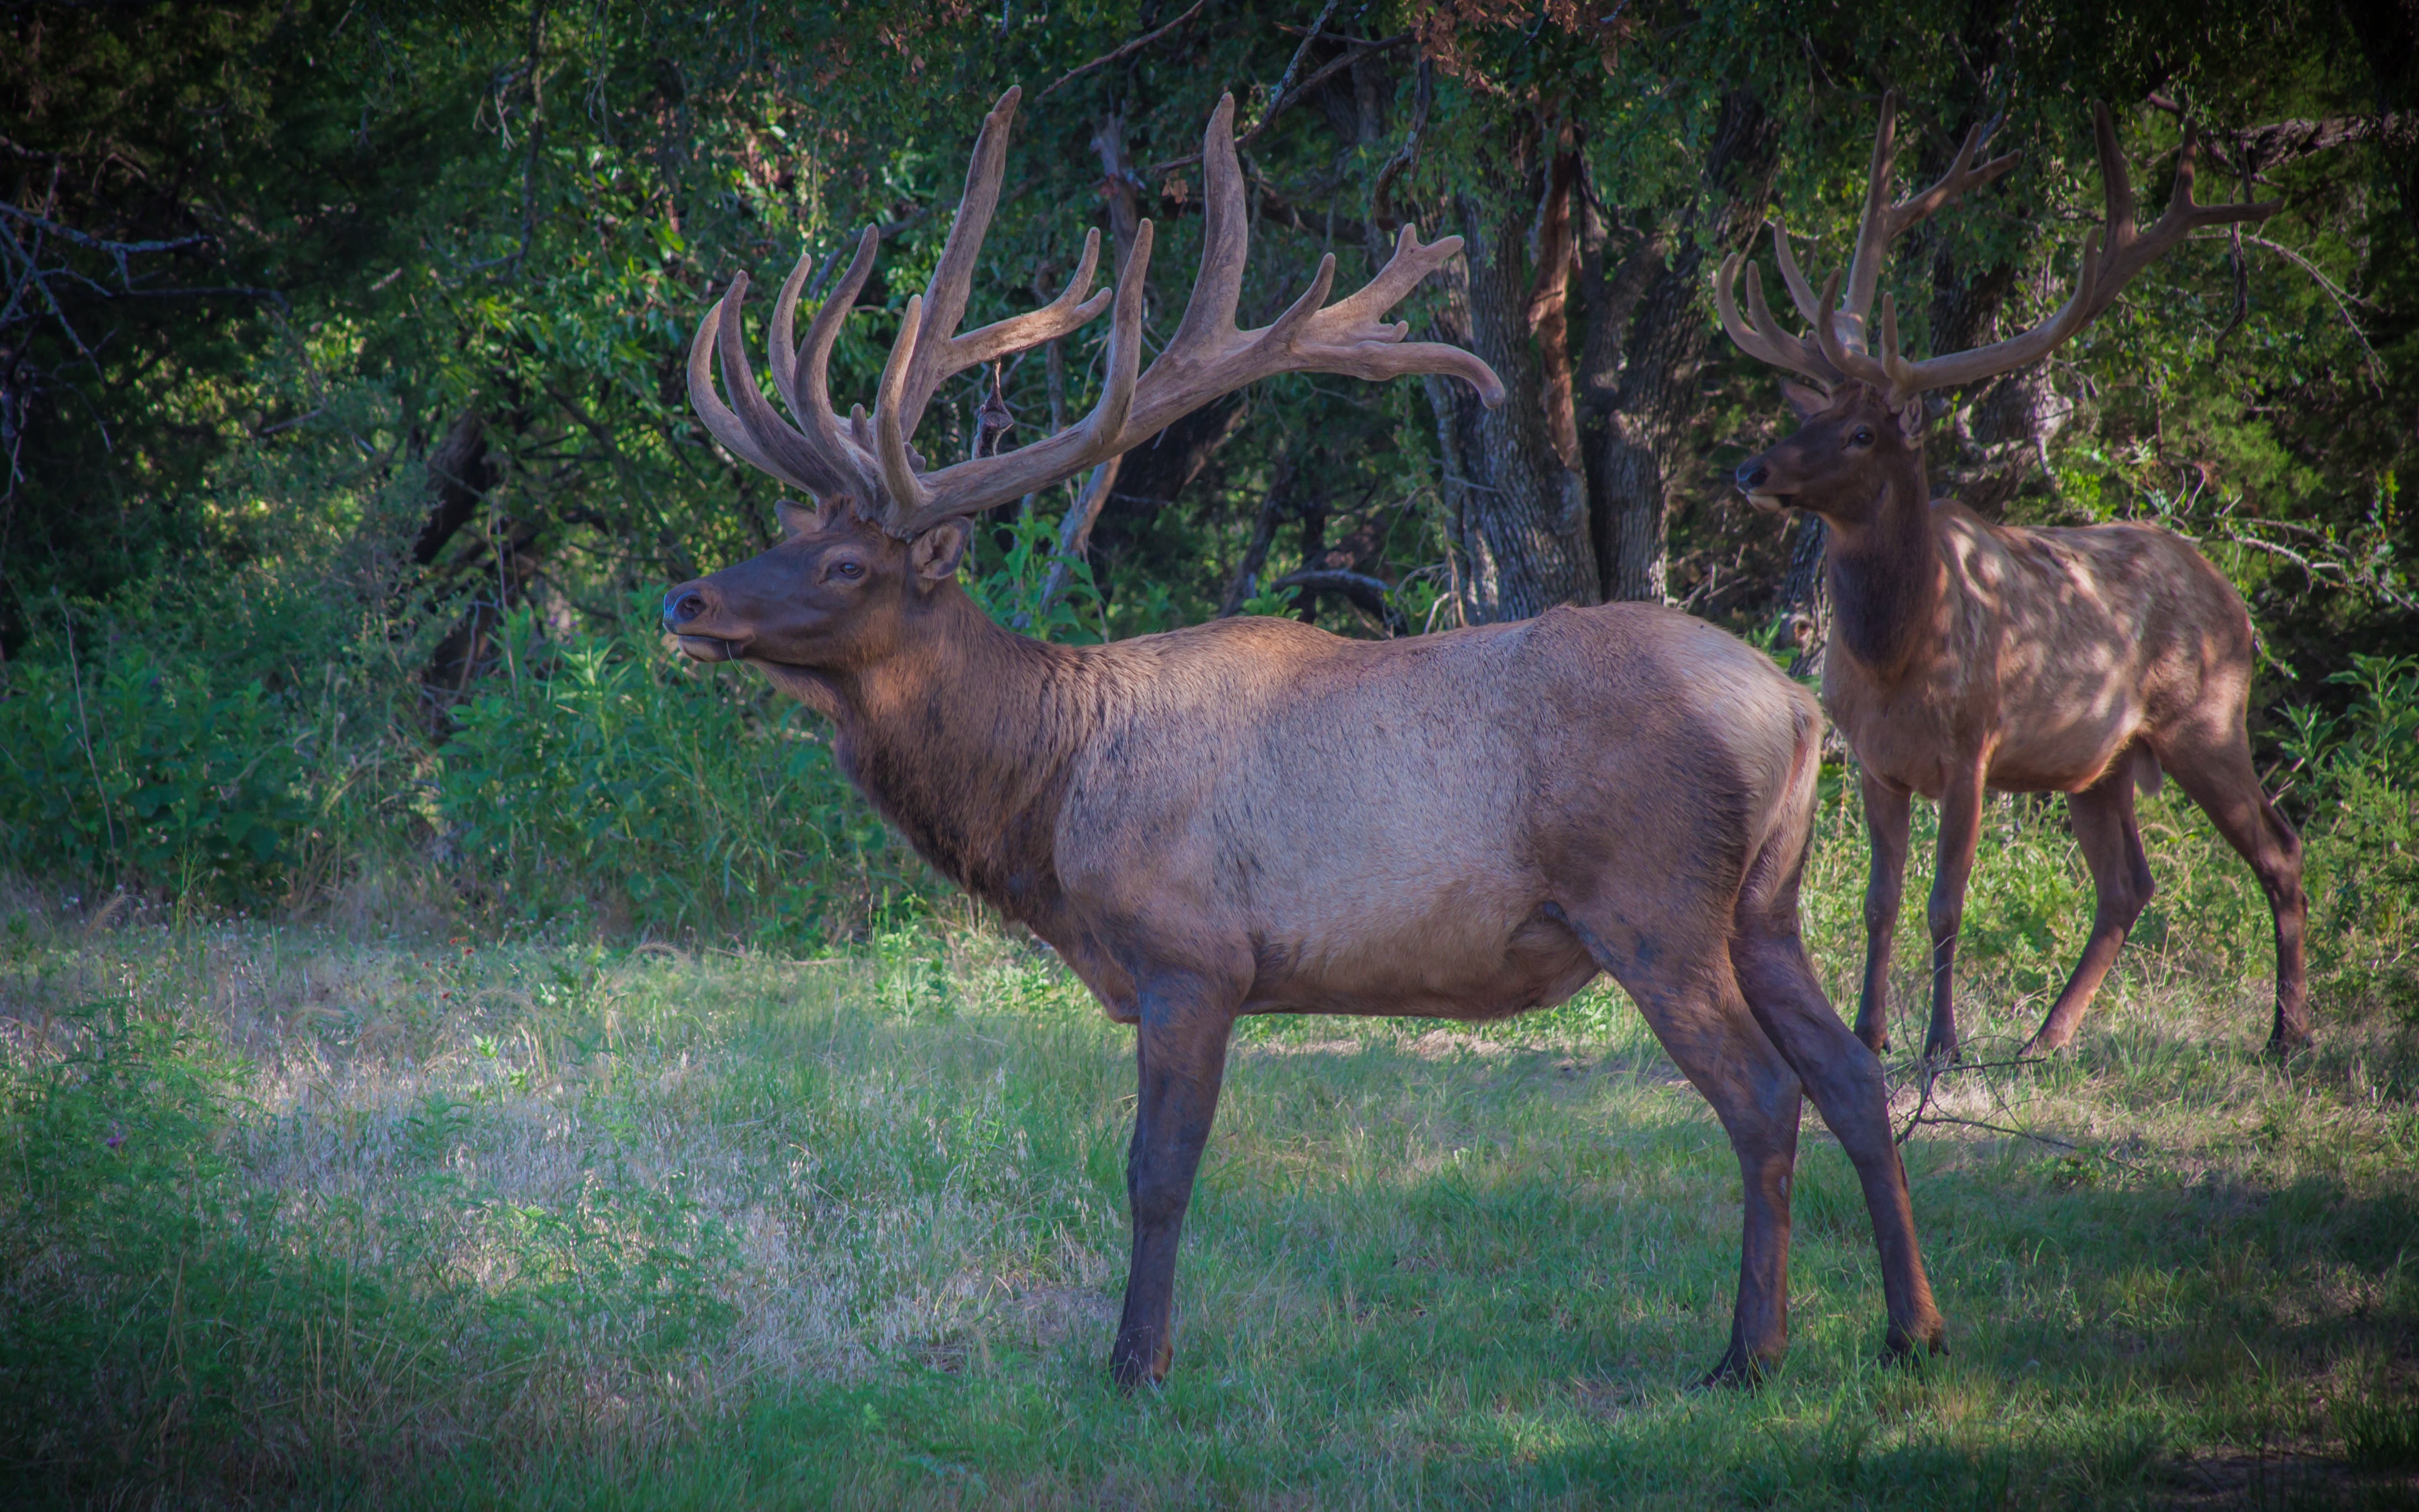
nature, animal, male, wildlife, deer, mammal, fauna, velvet, vertebrate, antlers, elk, white tailed deer